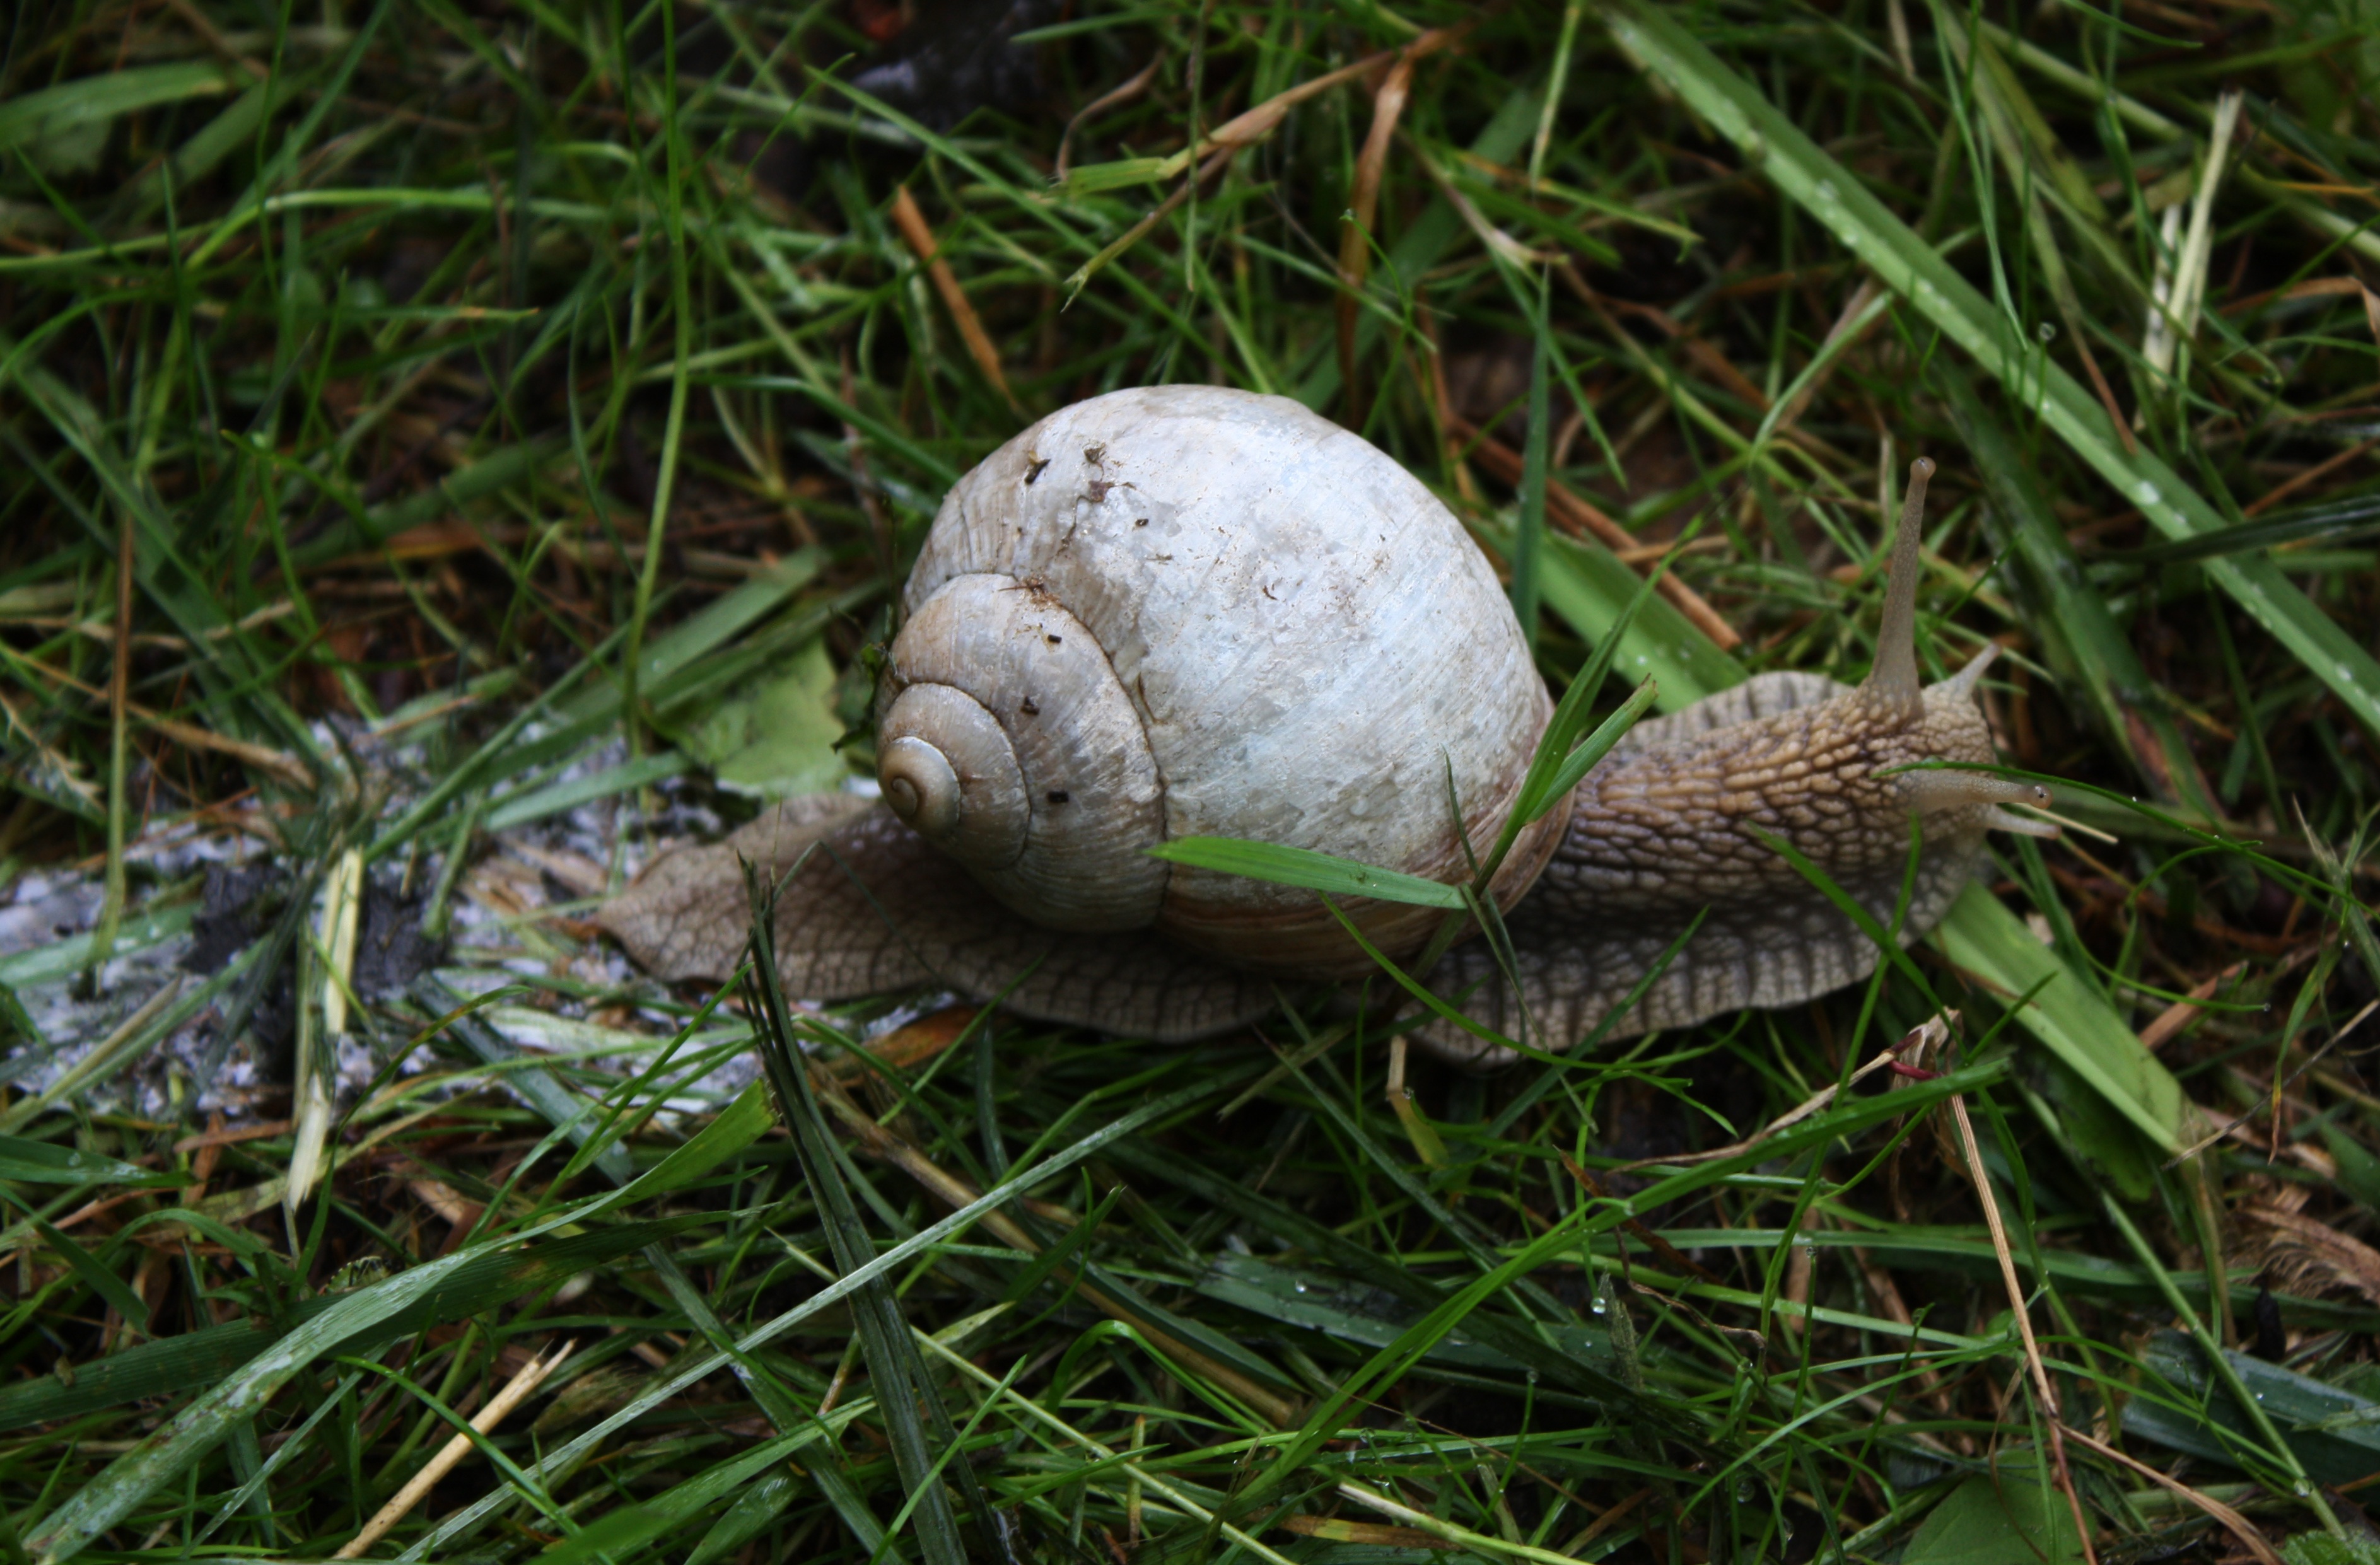
grass, wildlife, turtle, reptile, fauna, snail, dining, migration, macro photography, vinbjergs nail, emydidae